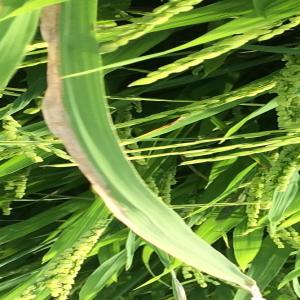
Disease: Bacterialblight